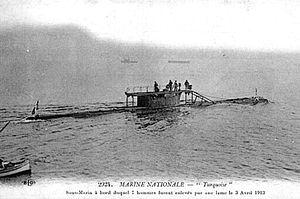
Le sous-marin Turquoise